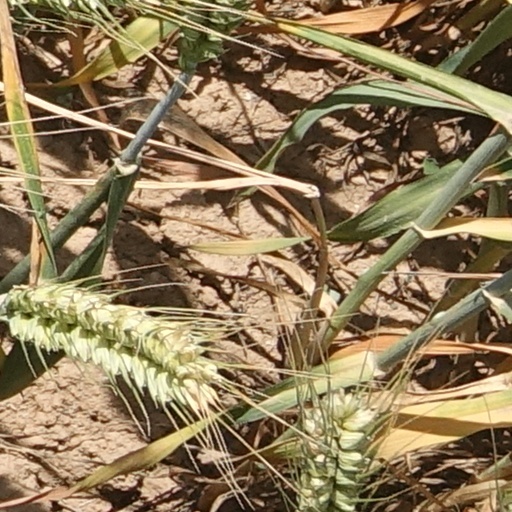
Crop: wheat